Technology roadmap

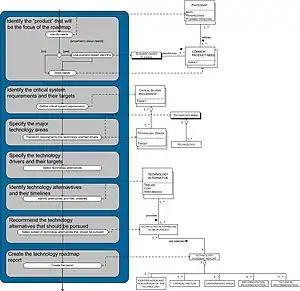
Figure 3. The process-data model of the development phase.

The second phase, the development of the technology roadmap phase (see figure 3.), consists of 7 steps: